Tail rotor

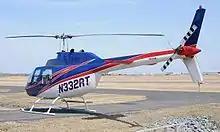
The tail rotor of a Bell 206 protected from ground strikes by a skid plate

The tail rotor and the systems that provide power and control for it are considered critically important for safe flight. As with many parts on a helicopter, the tail rotor, its transmission, and many parts in the drive system are often "life-limited", meaning they are arbitrarily replaced after a certain number of flight hours, regardless of condition. Between replacements, parts are subject to frequent inspections utilizing visual as well as chemical methods such as fluorescent penetrant inspection to detect weak parts before they fail completely.